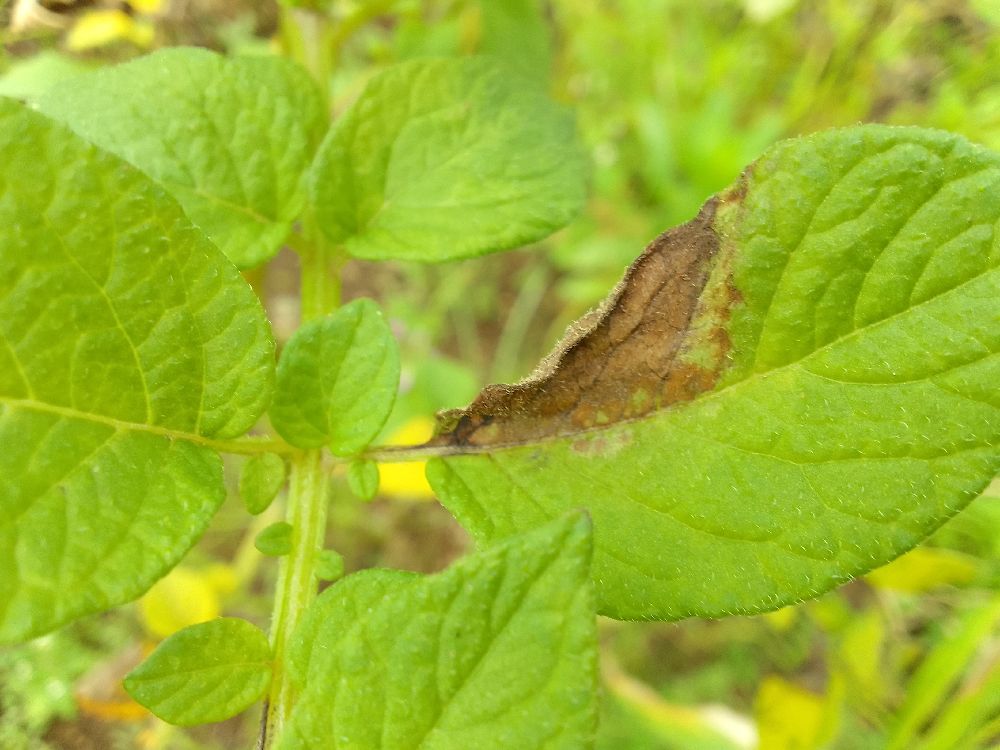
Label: Late blight